Old Course Hotel

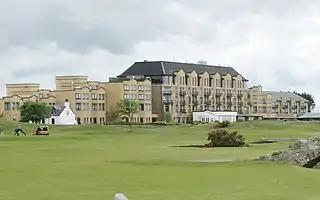
The Old Course Hotel overlooking the Old Course

The Old Course Hotel, or its full name, the Old Course Hotel, Golf Resort & Spa, is a five-star hotel in St Andrews, Fife, Scotland.